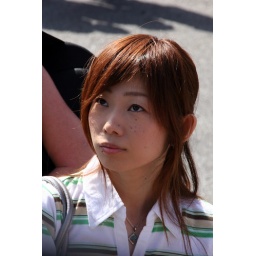
Japanese girl waiting for a bus in Fira, Santorini